Yvonne Jospa

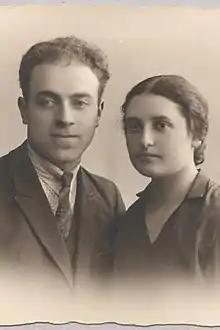
Hertz and Yvonne Jospa

Yvonne Jospa ("née" Have Groisman, February 3, 1910 in Poputi, Bessarabia – January 20, 2000 in Brussels) was a cofounder and leading organizer of the "Comité de Défense des Juifs" in September 1942 with her husband Hertz Jospa, which saved over 3,000 Jewish children from deportation and death. Yvonne Jaspar was her pseudonym in the Belgian Resistance.